Littley Green

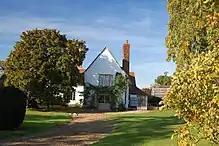
Littley Park

Other listed buildings at Littley Green included the timber framed and plastered houses, dating from the 15th to 17th century, of Bywater House, Butlers, Butlers Hall, Hope cottage, Mabb's Farmhouse, and Oak House which was formerly the Royal Oak Inn.